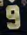
Number: 9